Geophysical fluid dynamics

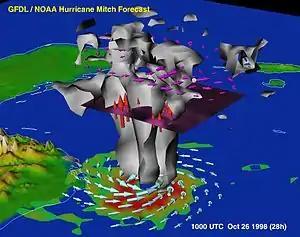
Model forecast of Hurricane Mitch created by the Geophysical Fluid Dynamics Laboratory. The arrows are wind vectors and the grey shading indicates an equivalent potential temperature surface that highlights the surface inflow layer and eyewall region.

Geophysical fluid dynamics, in its broadest meaning, is the application of fluid dynamics to naturally occurring flows, such as lava, oceans, and atmospheres, on Earth and other planets.